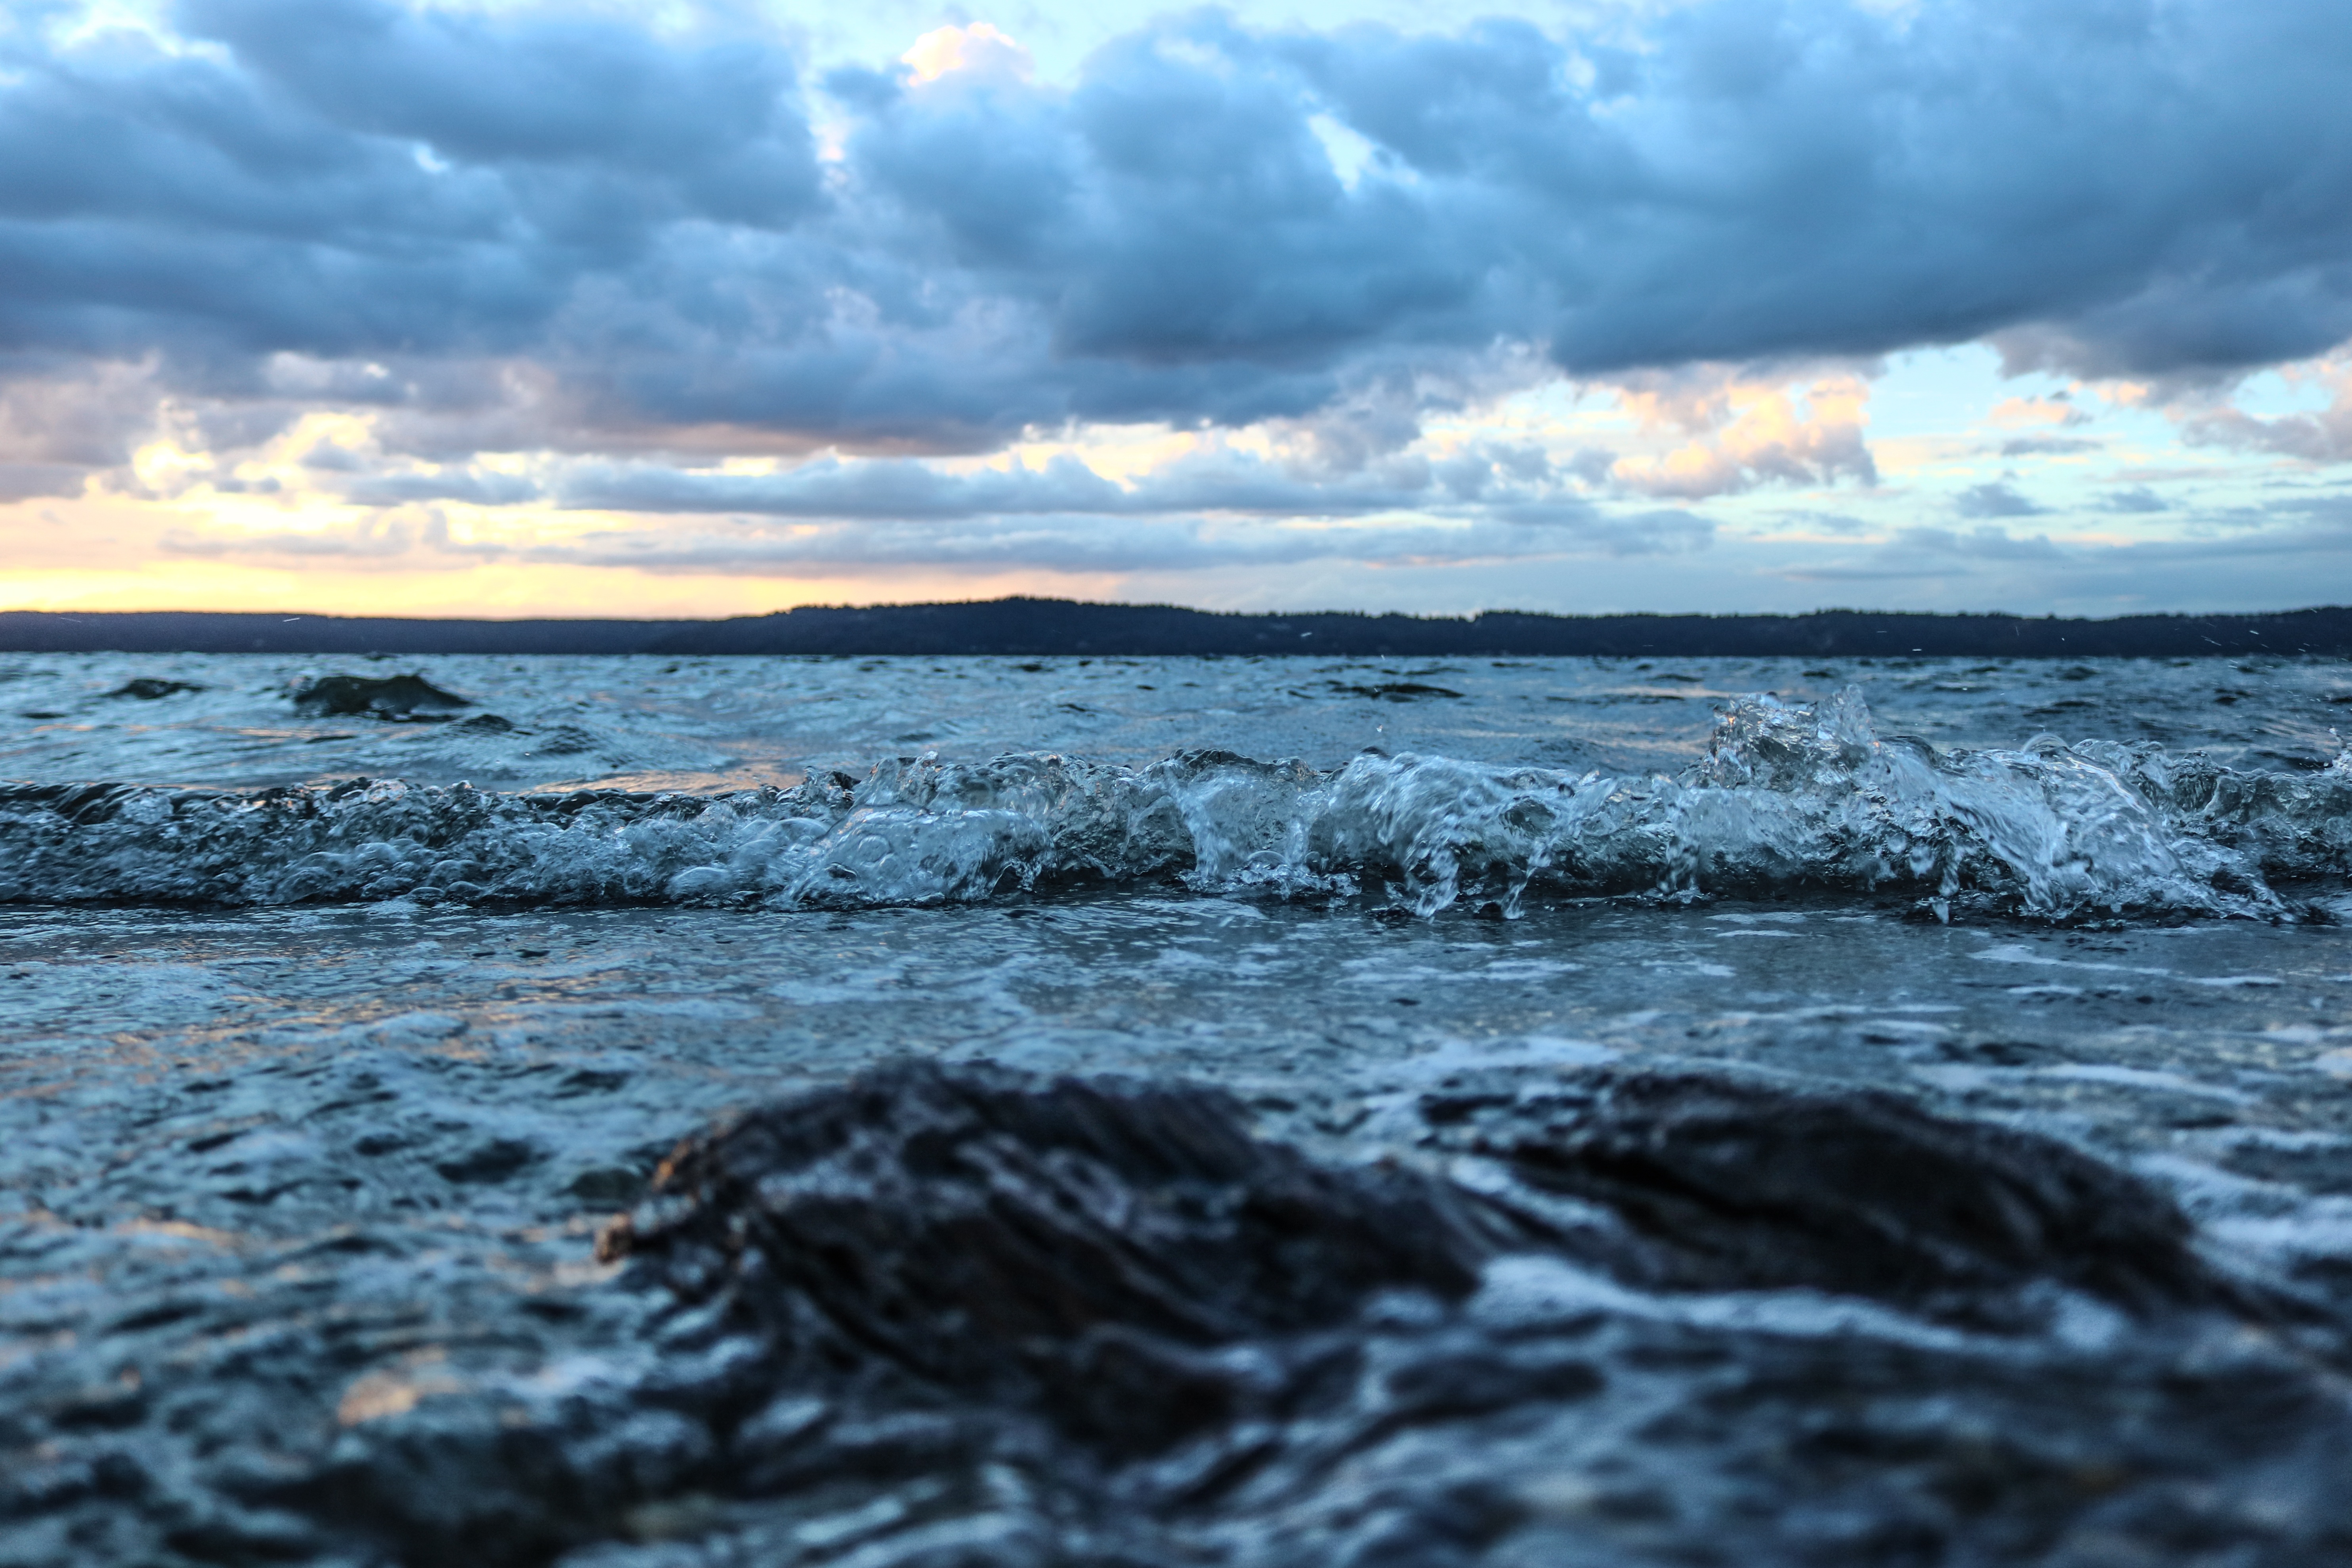
beach, sea, coast, water, nature, rock, ocean, horizon, cloud, sky, sunrise, sunset, white, shore, wave, motion, dusk, flowing, splash, weather, blue, bubble, body of water, ocean wave, waves, clouds, pacific, meteorological phenomenon, water wave, wind wave